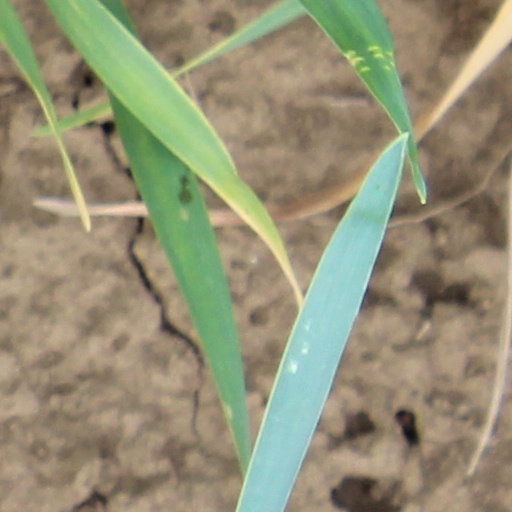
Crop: wheat